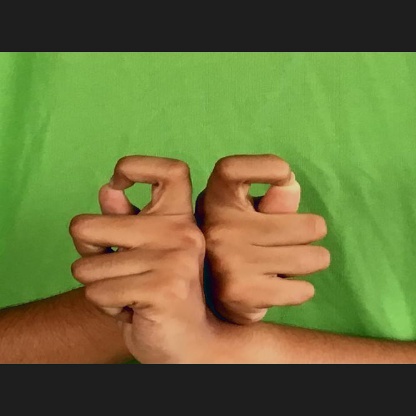
Mudra: Berunda